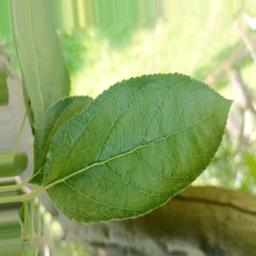
Label: Healthy